Wa people

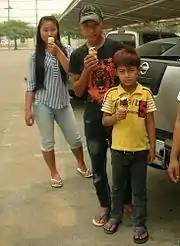
Young Wa people from Pyinghsai, near Kengtung

The international border that had been defined between Burma and China made that the Wa people were divided between the two countries. The Wa regions in Burma were largely left alone until the 1950s, when remnants of Chiang Kai-shek's National Revolutionary Army fled the 1949 Chinese Communist Revolution. A decade and a half later, the region was under the influence of the Communist Party of Burma, which was very active in the area. During that time opium cultivation and sales grew and the ancient traditional life became disrupted, but also an administrative system that collected revenue and maintained a significant armed force, as well as a rudimentary infrastructure, ushered the Wa region into the modern era.